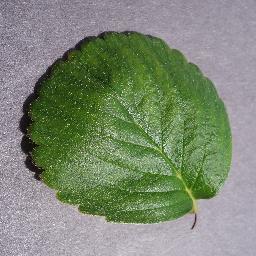
Label: Strawberry___healthy